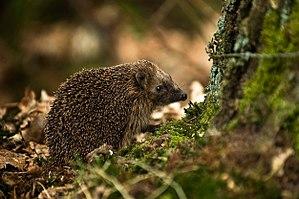
Un Hérisson européen (Erinaceus europaeus). Photo prise dans la forêt d'Emmerdennen(wood), près d'Emmen, aux Pays-Bas.